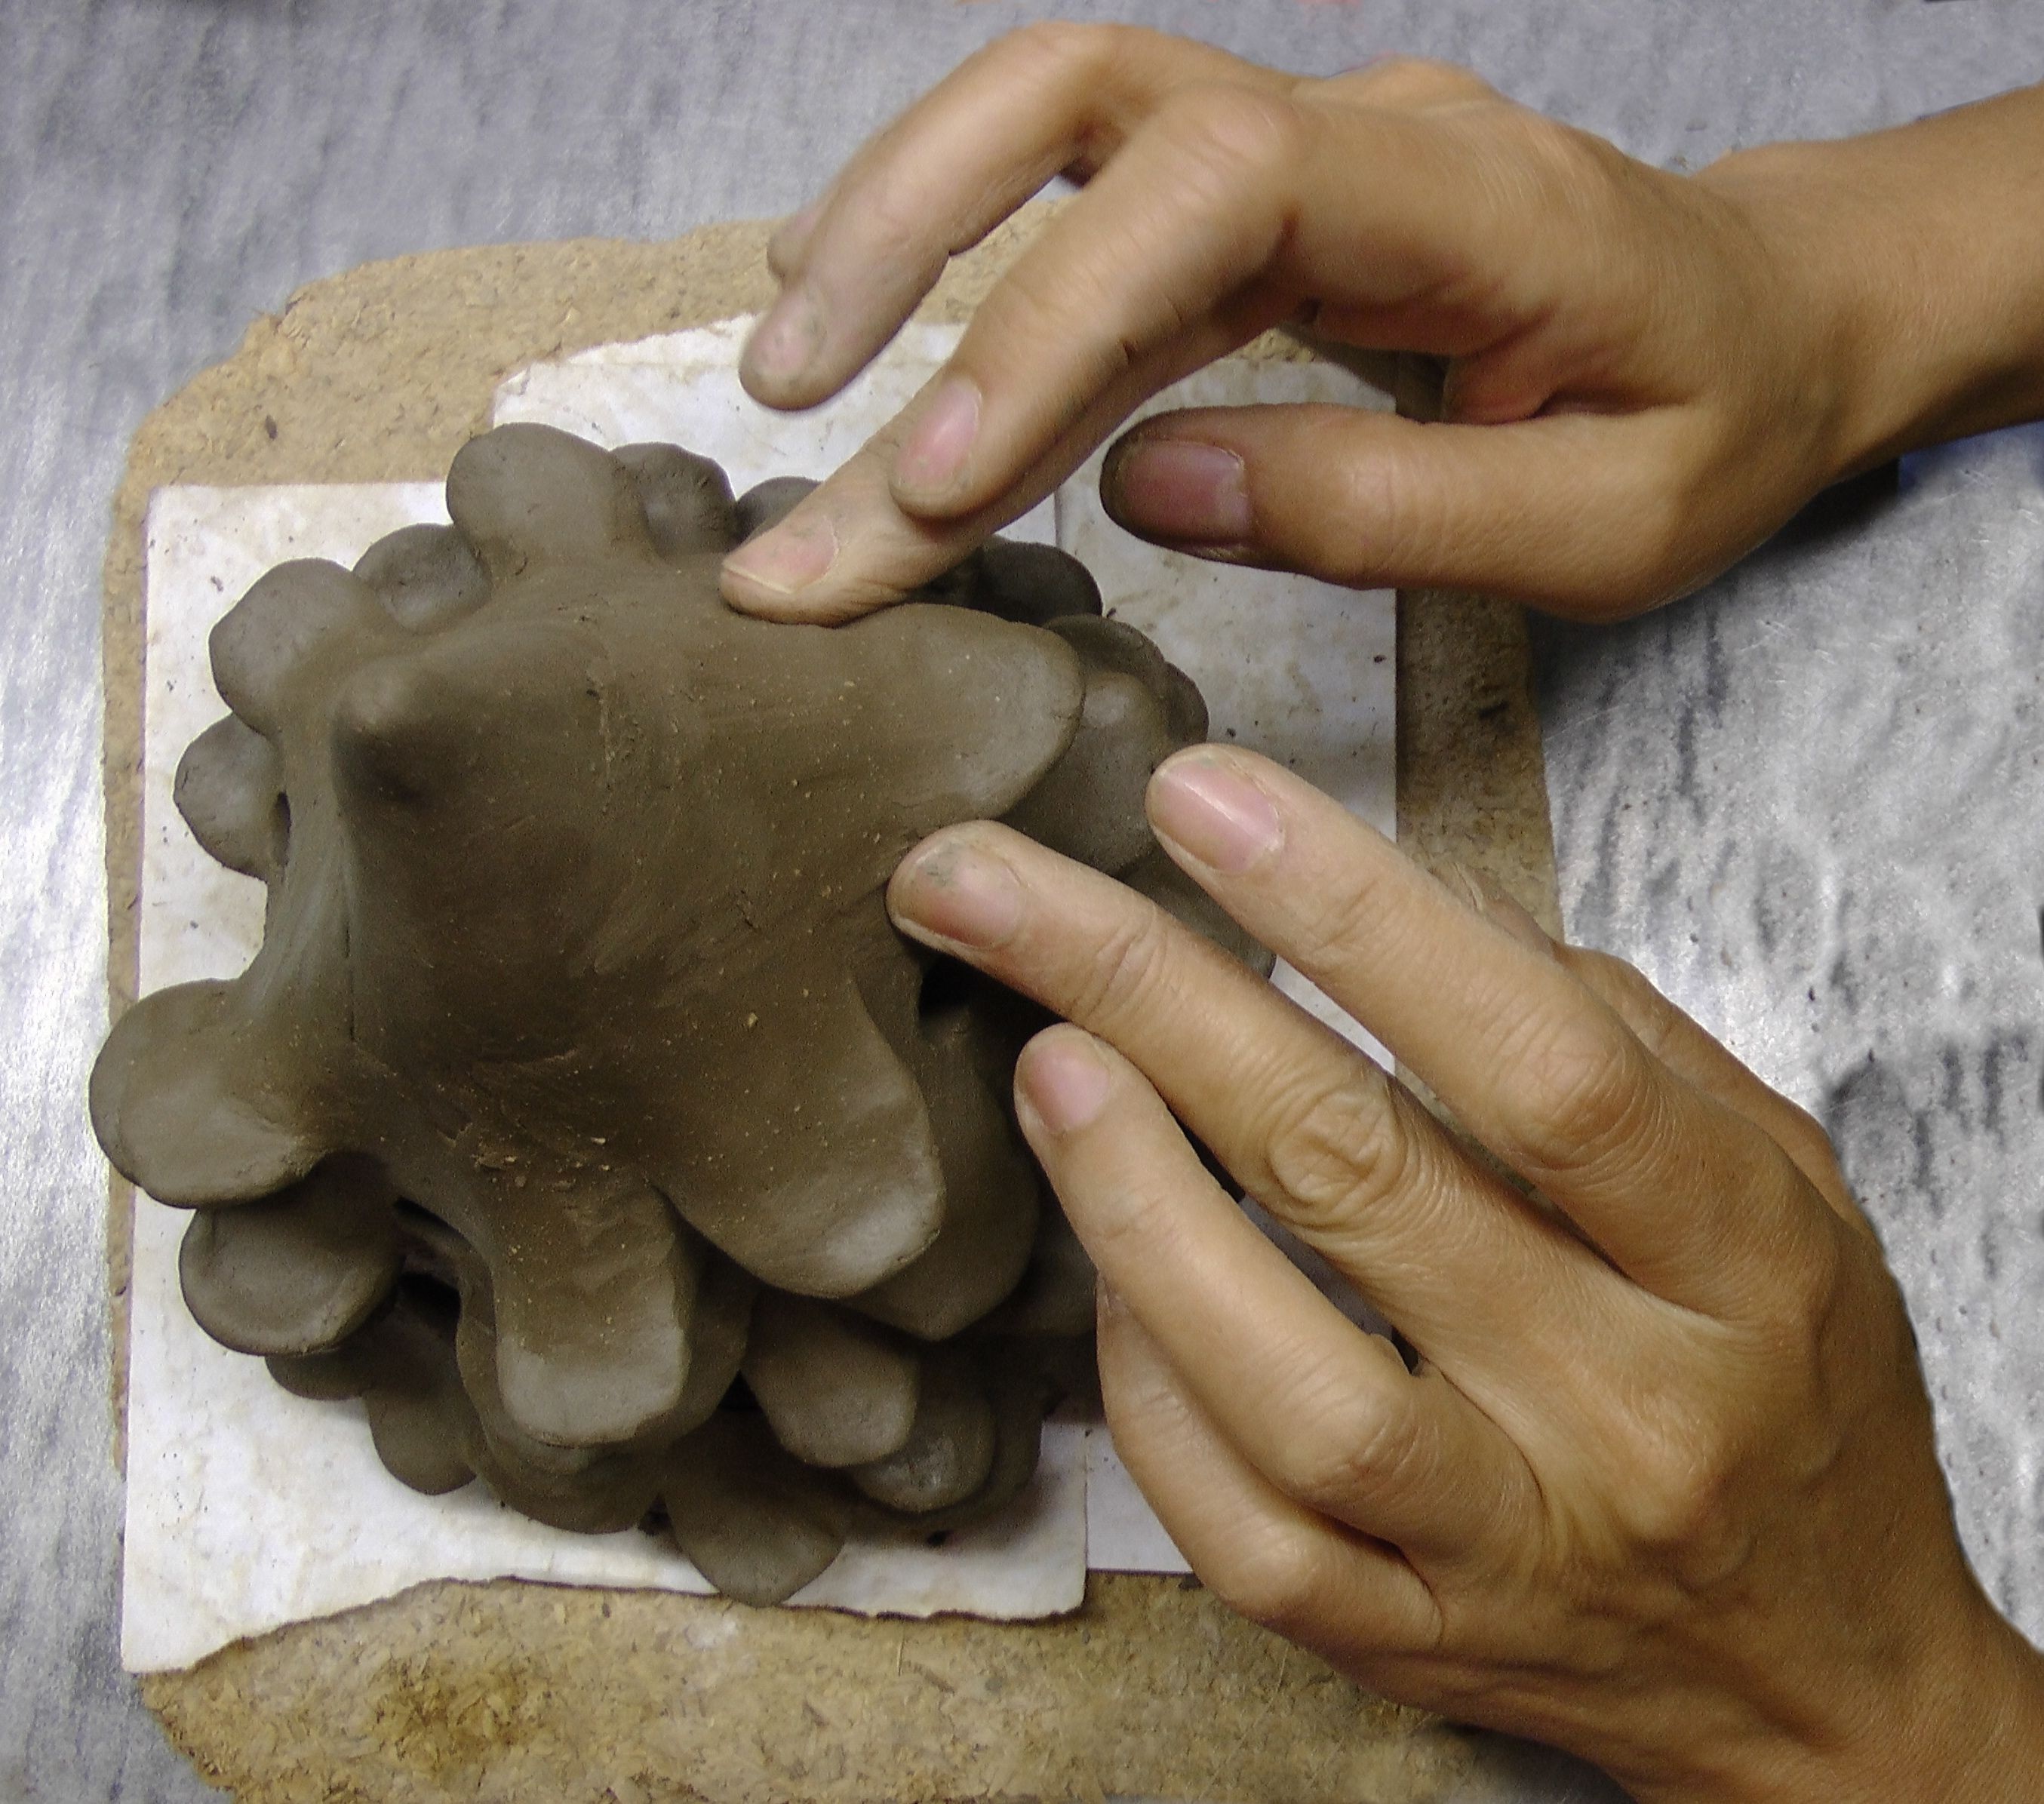
work, hand, statue, finger, ceramic, material, sculpture, art, hands, sound, clay, carving, form, stone carving